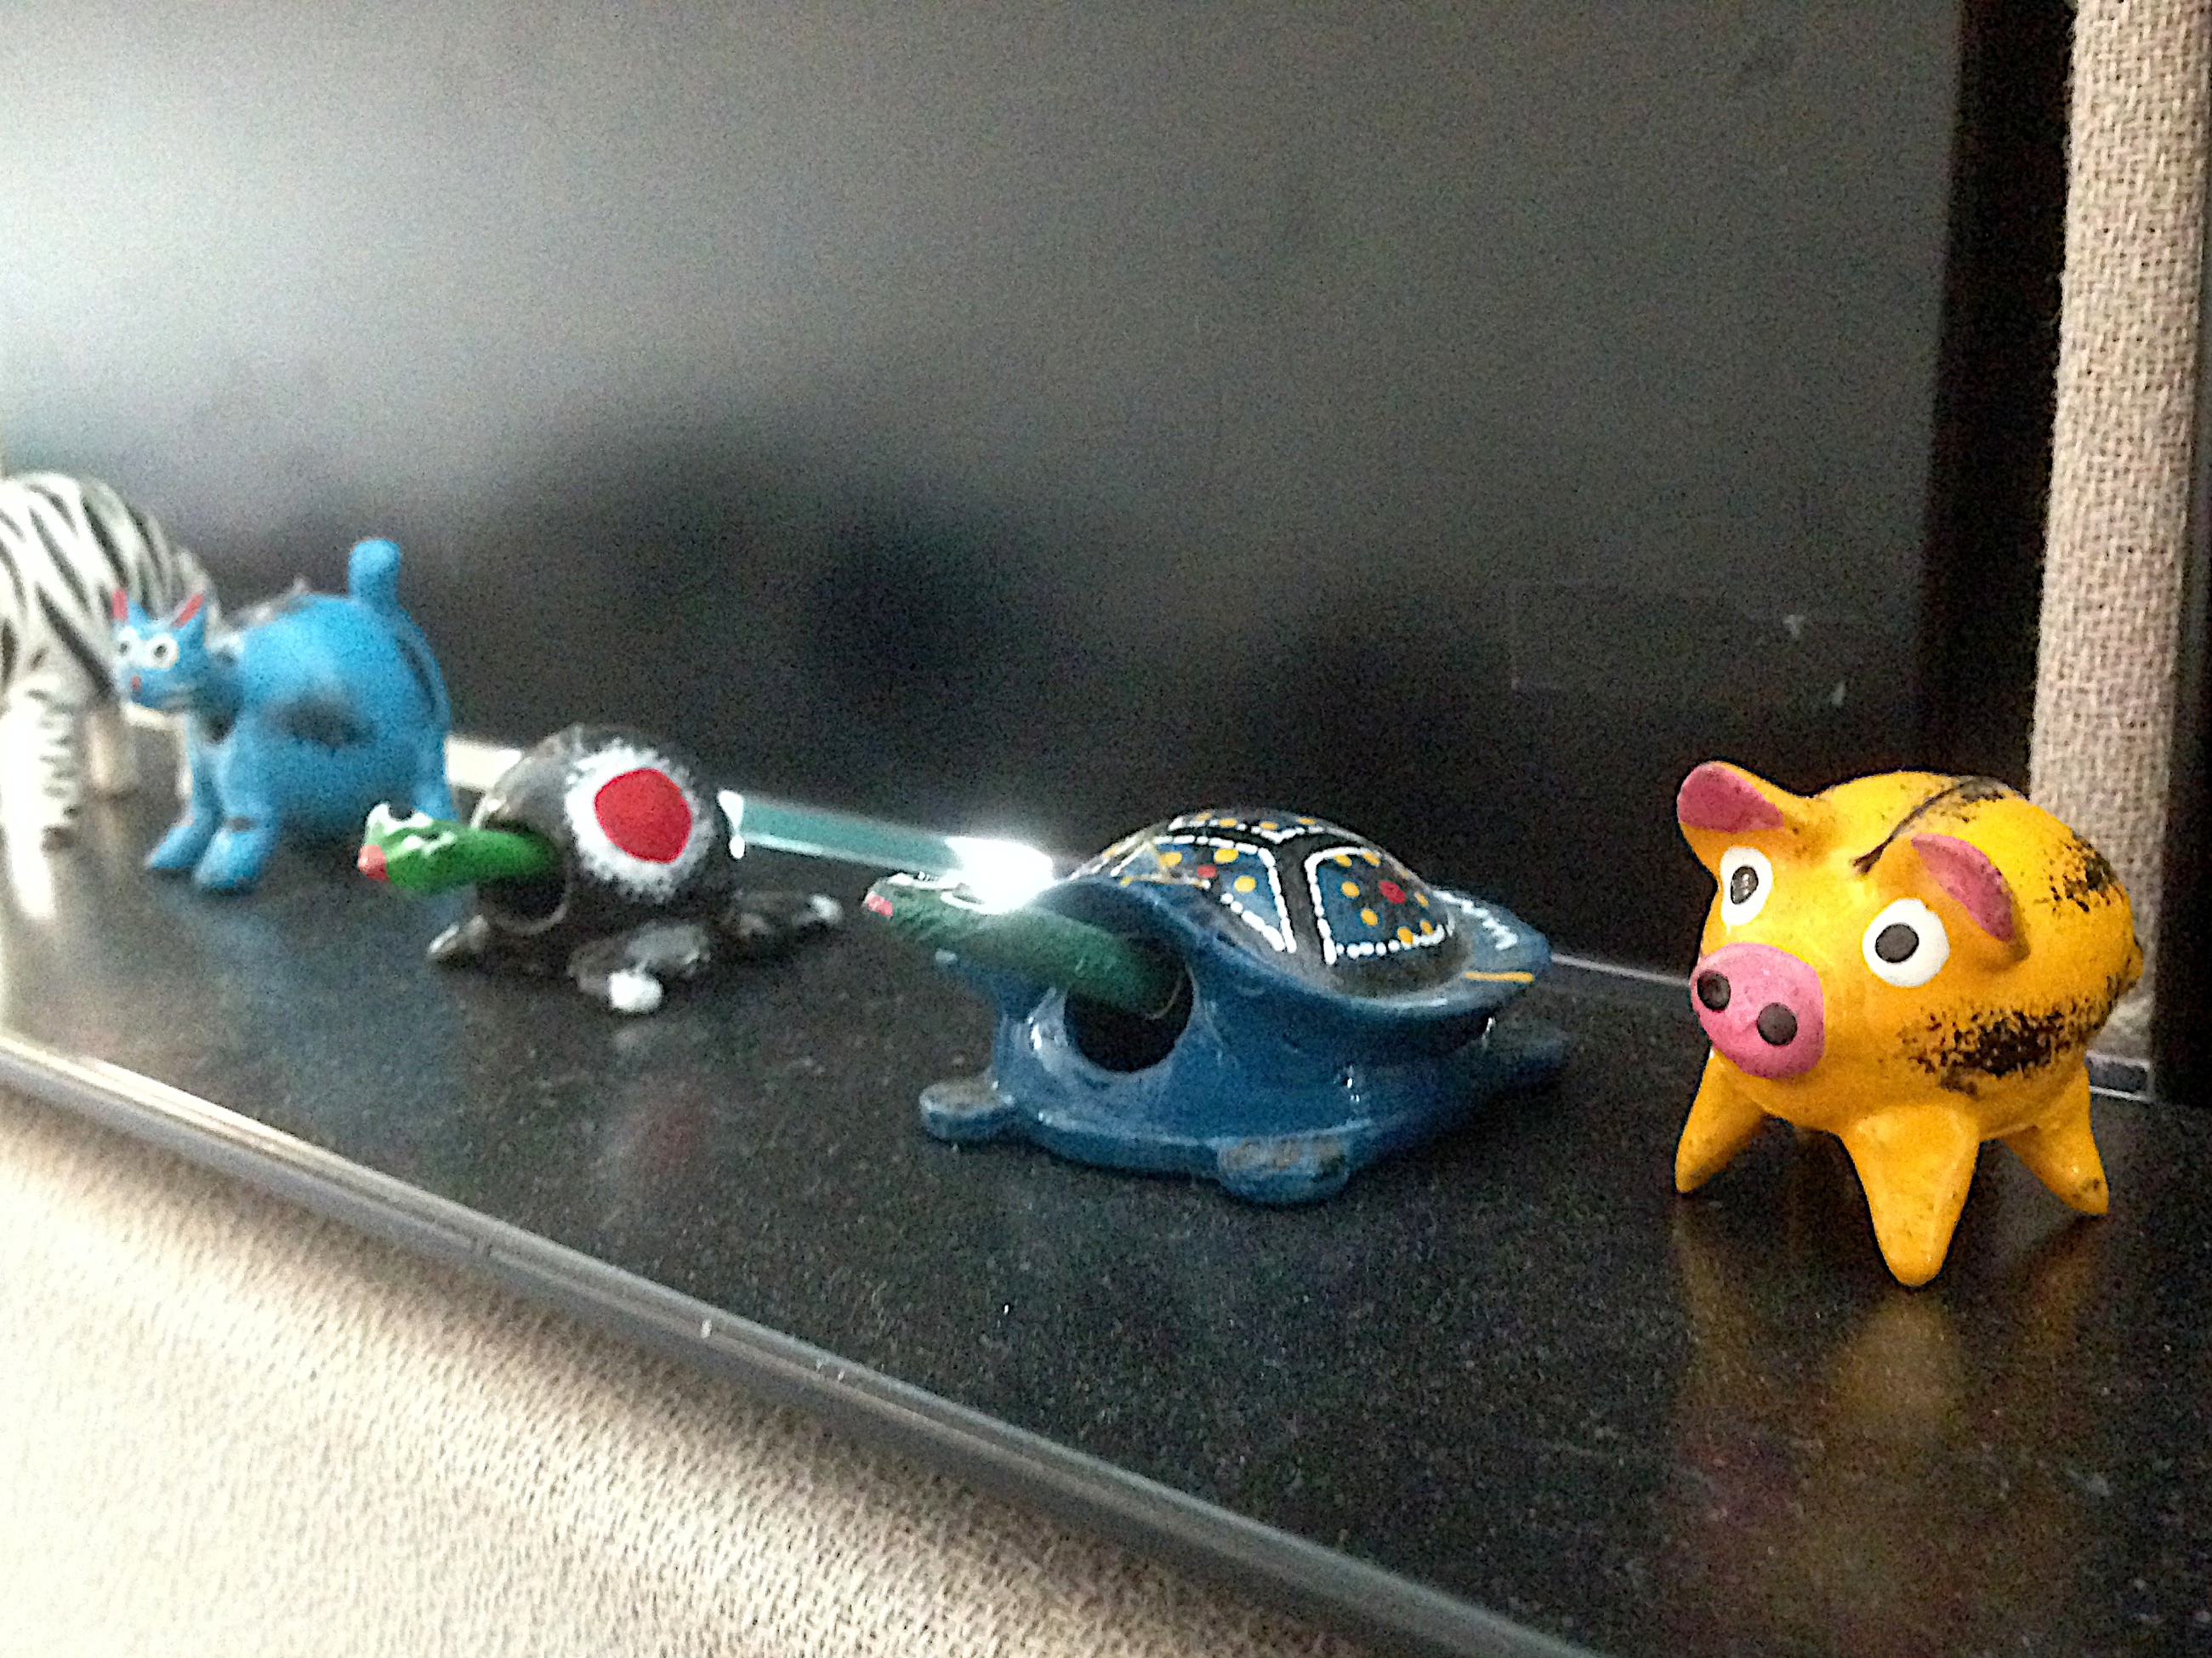
toy, miniature